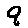
Label: 9